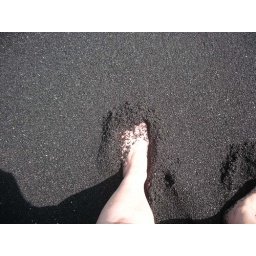
Cindy's feet in black sand